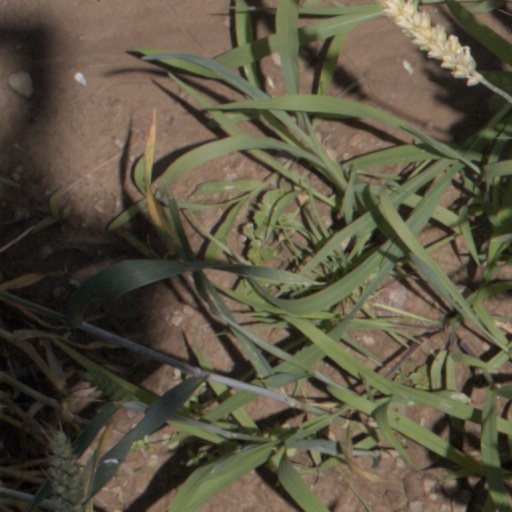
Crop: wheat